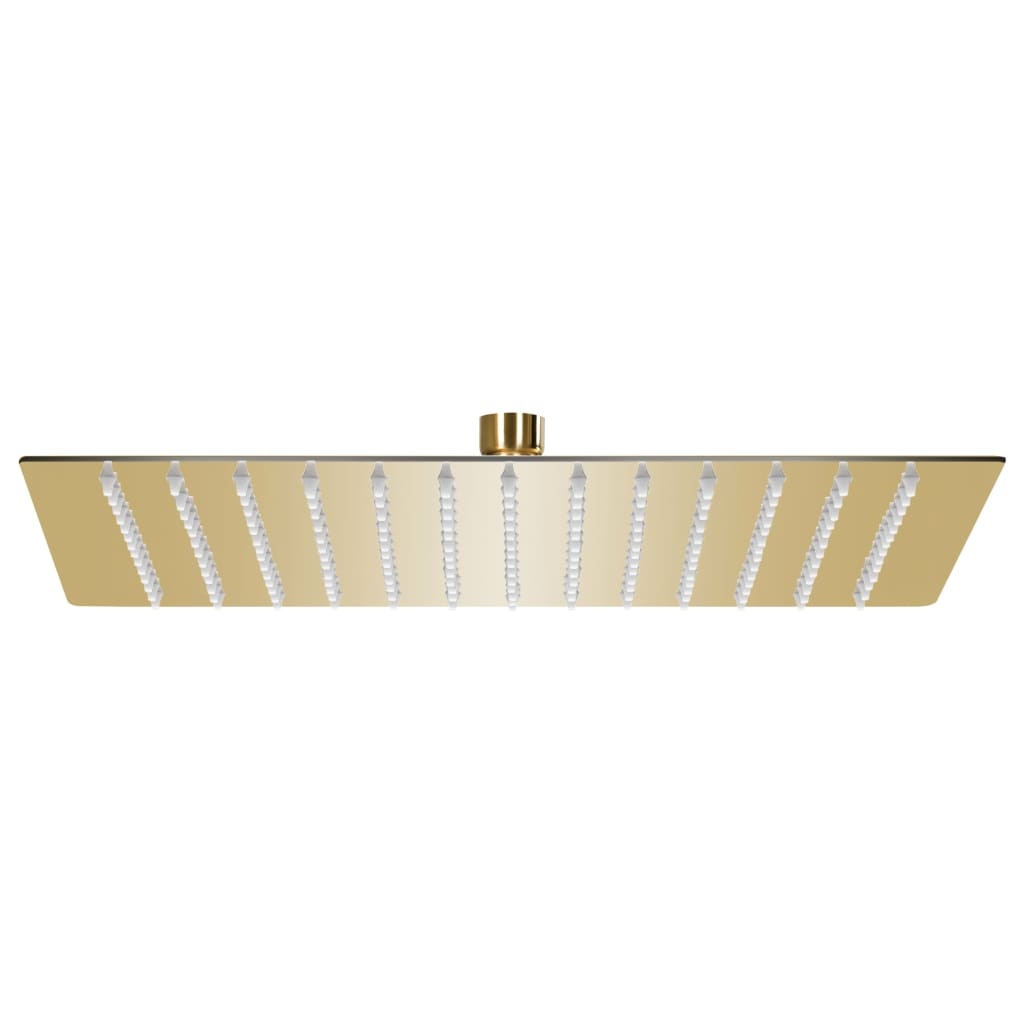
Regenbrause Edelstahl 25x25 cm Quadrat Golden
Dieser Duschkopf ist eine großartige Ergänzung für jedes Badezimmer. Er ist mit einer großen Anzahl von Düsen ausgestattet, welche das Wasser breitflächig versprühen, um für ein wirklich entspannendes Duscherlebnis zu sorgen. Die Silikondüsen sorgen dafür, dass sich Kalkablagerungen leicht reinigen lassen, während das Drehgelenk die Einstellung des Sprühwinkels ermöglicht. Farbe: Gold Material: Edelstahl, Silikon Größe: 25 x 25 cm (L x B) Form: Quadratisch Anti-Kalk-Düsen Anzahl der Düsen: 168 Kann an der Wand oder an der Decke montiert werden
Brand: vidaXL
Category: Hardware > Plumbing > Plumbing Fixture Hardware & Parts > Shower Parts > Shower Heads